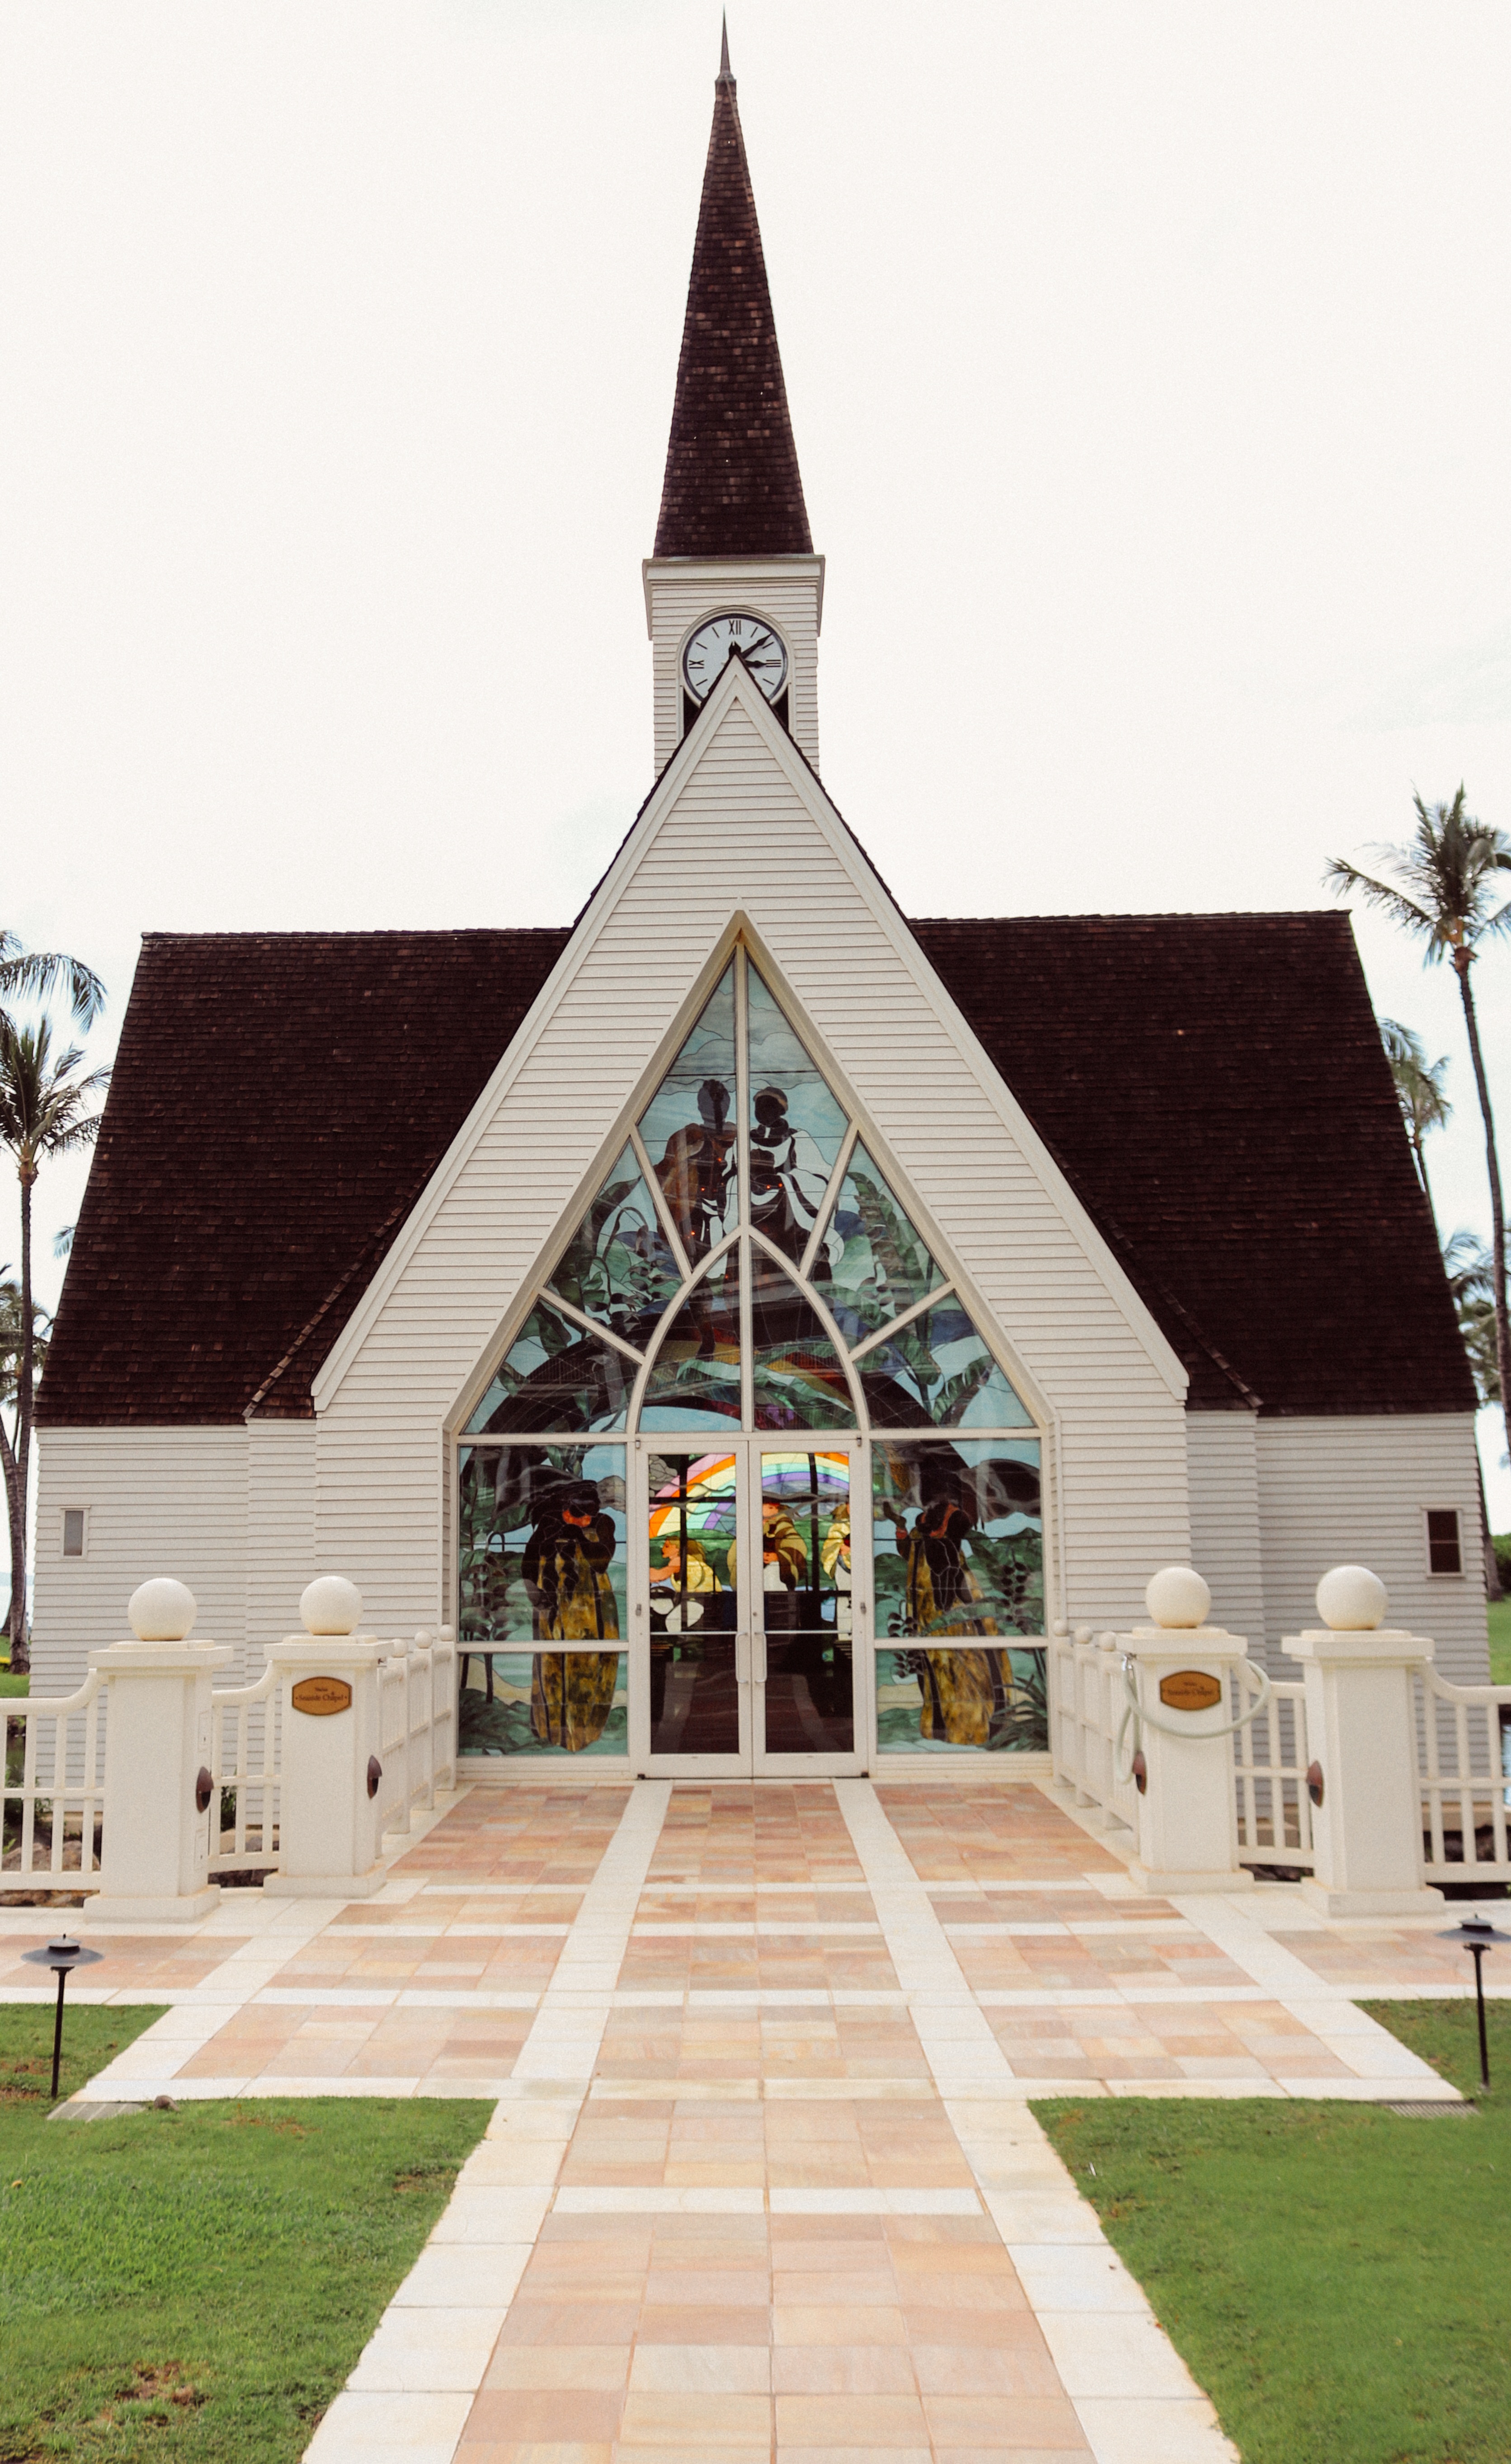
architecture, wood, house, building, old, religion, landmark, church, chapel, place of worship, spiritual, temple, faith, shrine, christianity, holy, spirituality